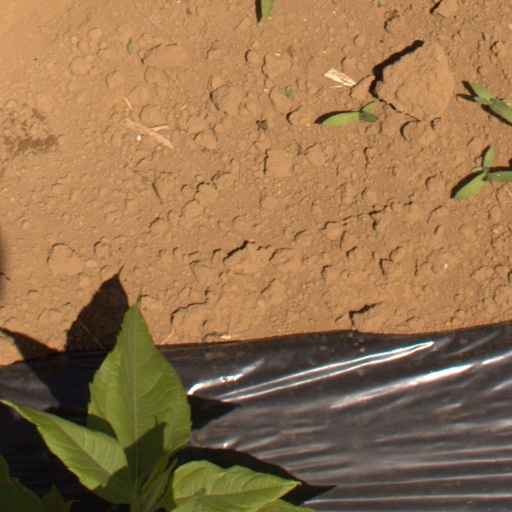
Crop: Jerusalem artichoke